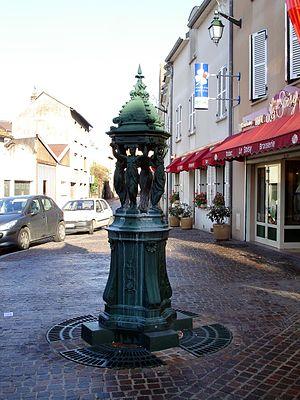
Fontaine Wallace, Place Sestre - Soisy-sous-Montmorency (France) -
Soisy-sous-Montmorency est une commune française située dans le département du Val-d'Oise en région d'Île-de-France.